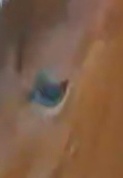
Face region: eyes (orbital_tightening_and_eye_area)
Pain indicator: moderately_present